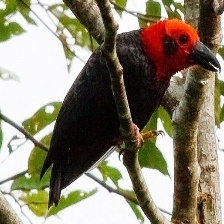
Species: BORNEAN BRISTLEHEAD
Scientific name: PITYRIASIS GYMNOCEPHALA